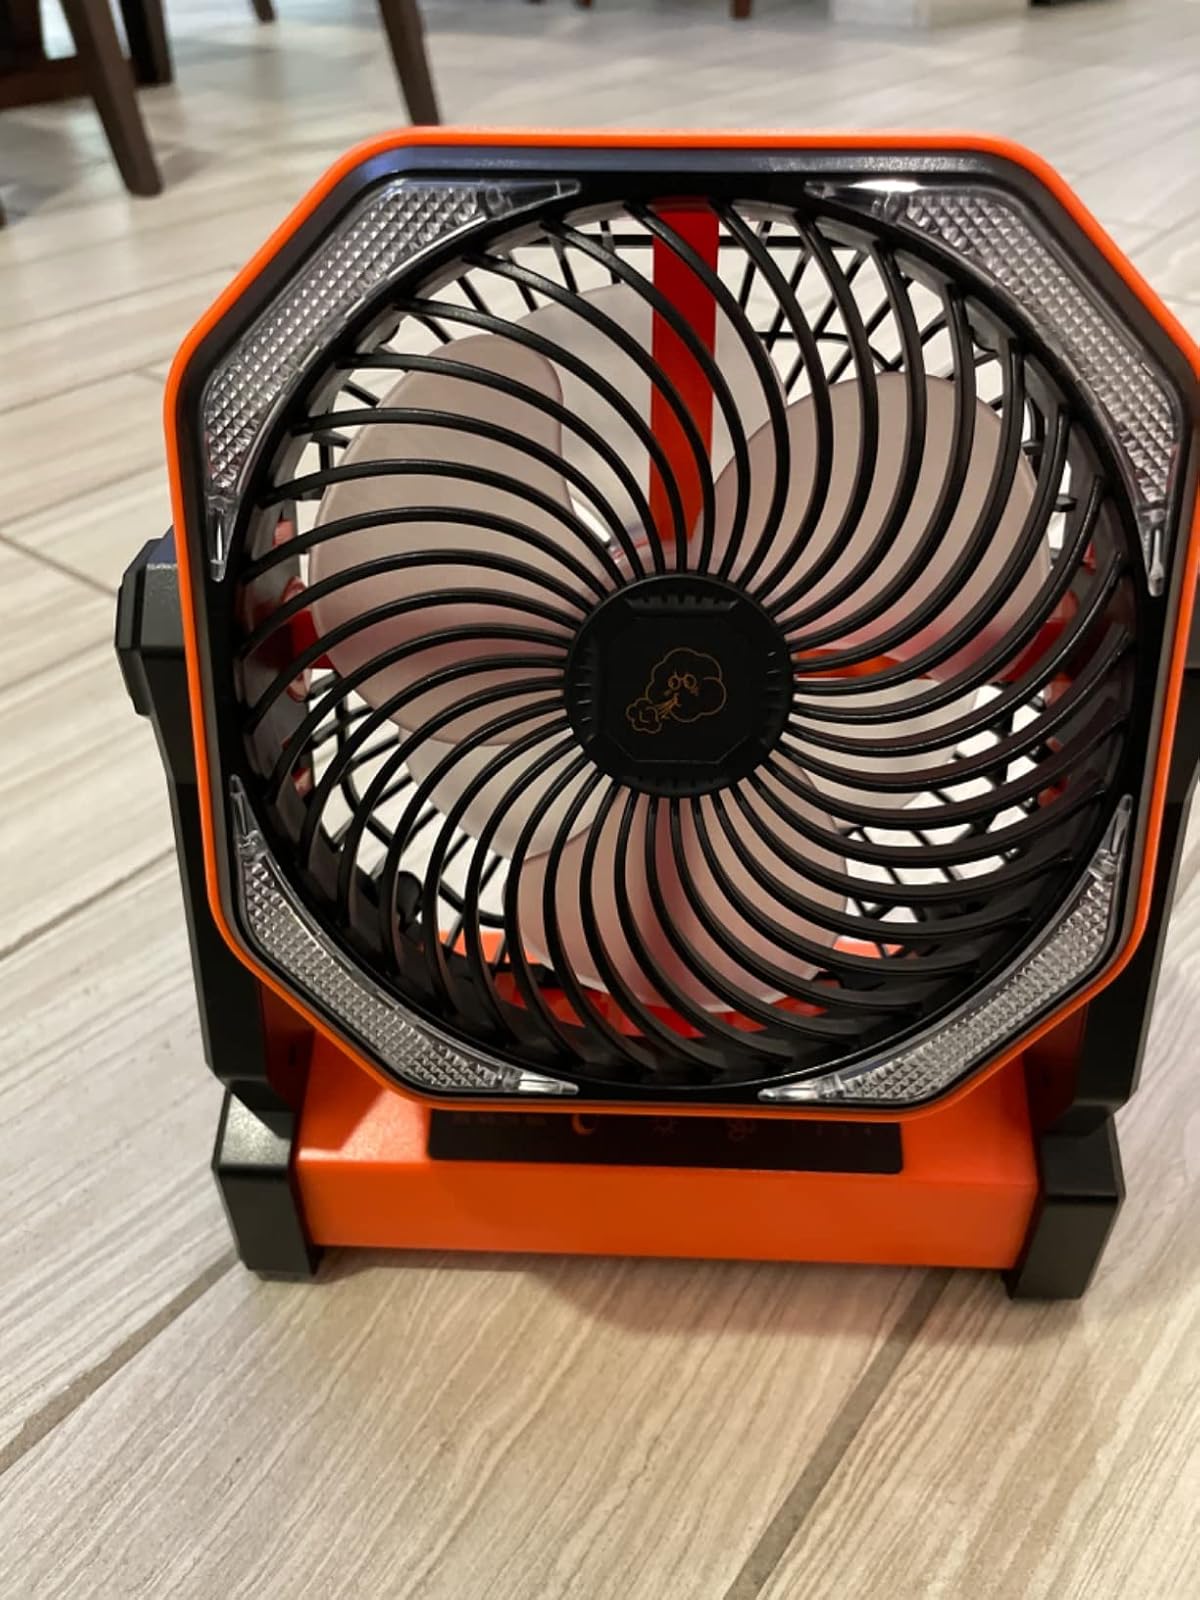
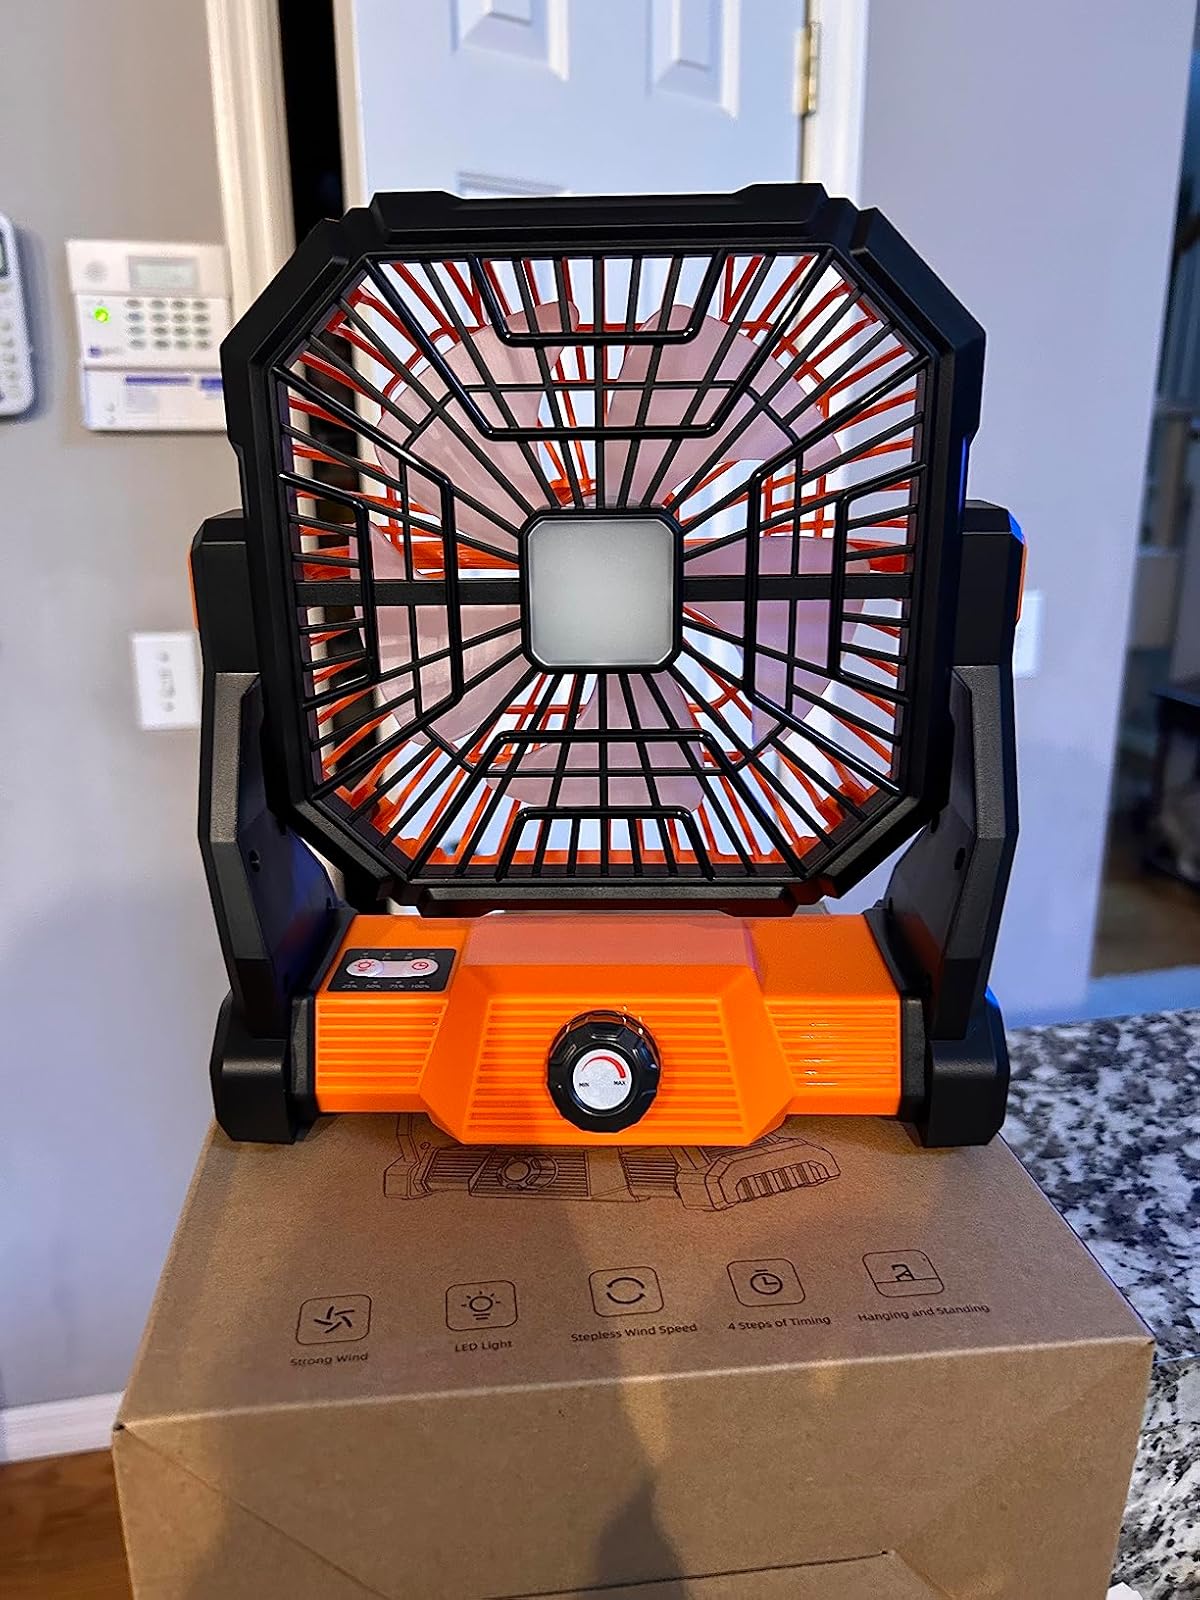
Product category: lantern
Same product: no